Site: brandenburg
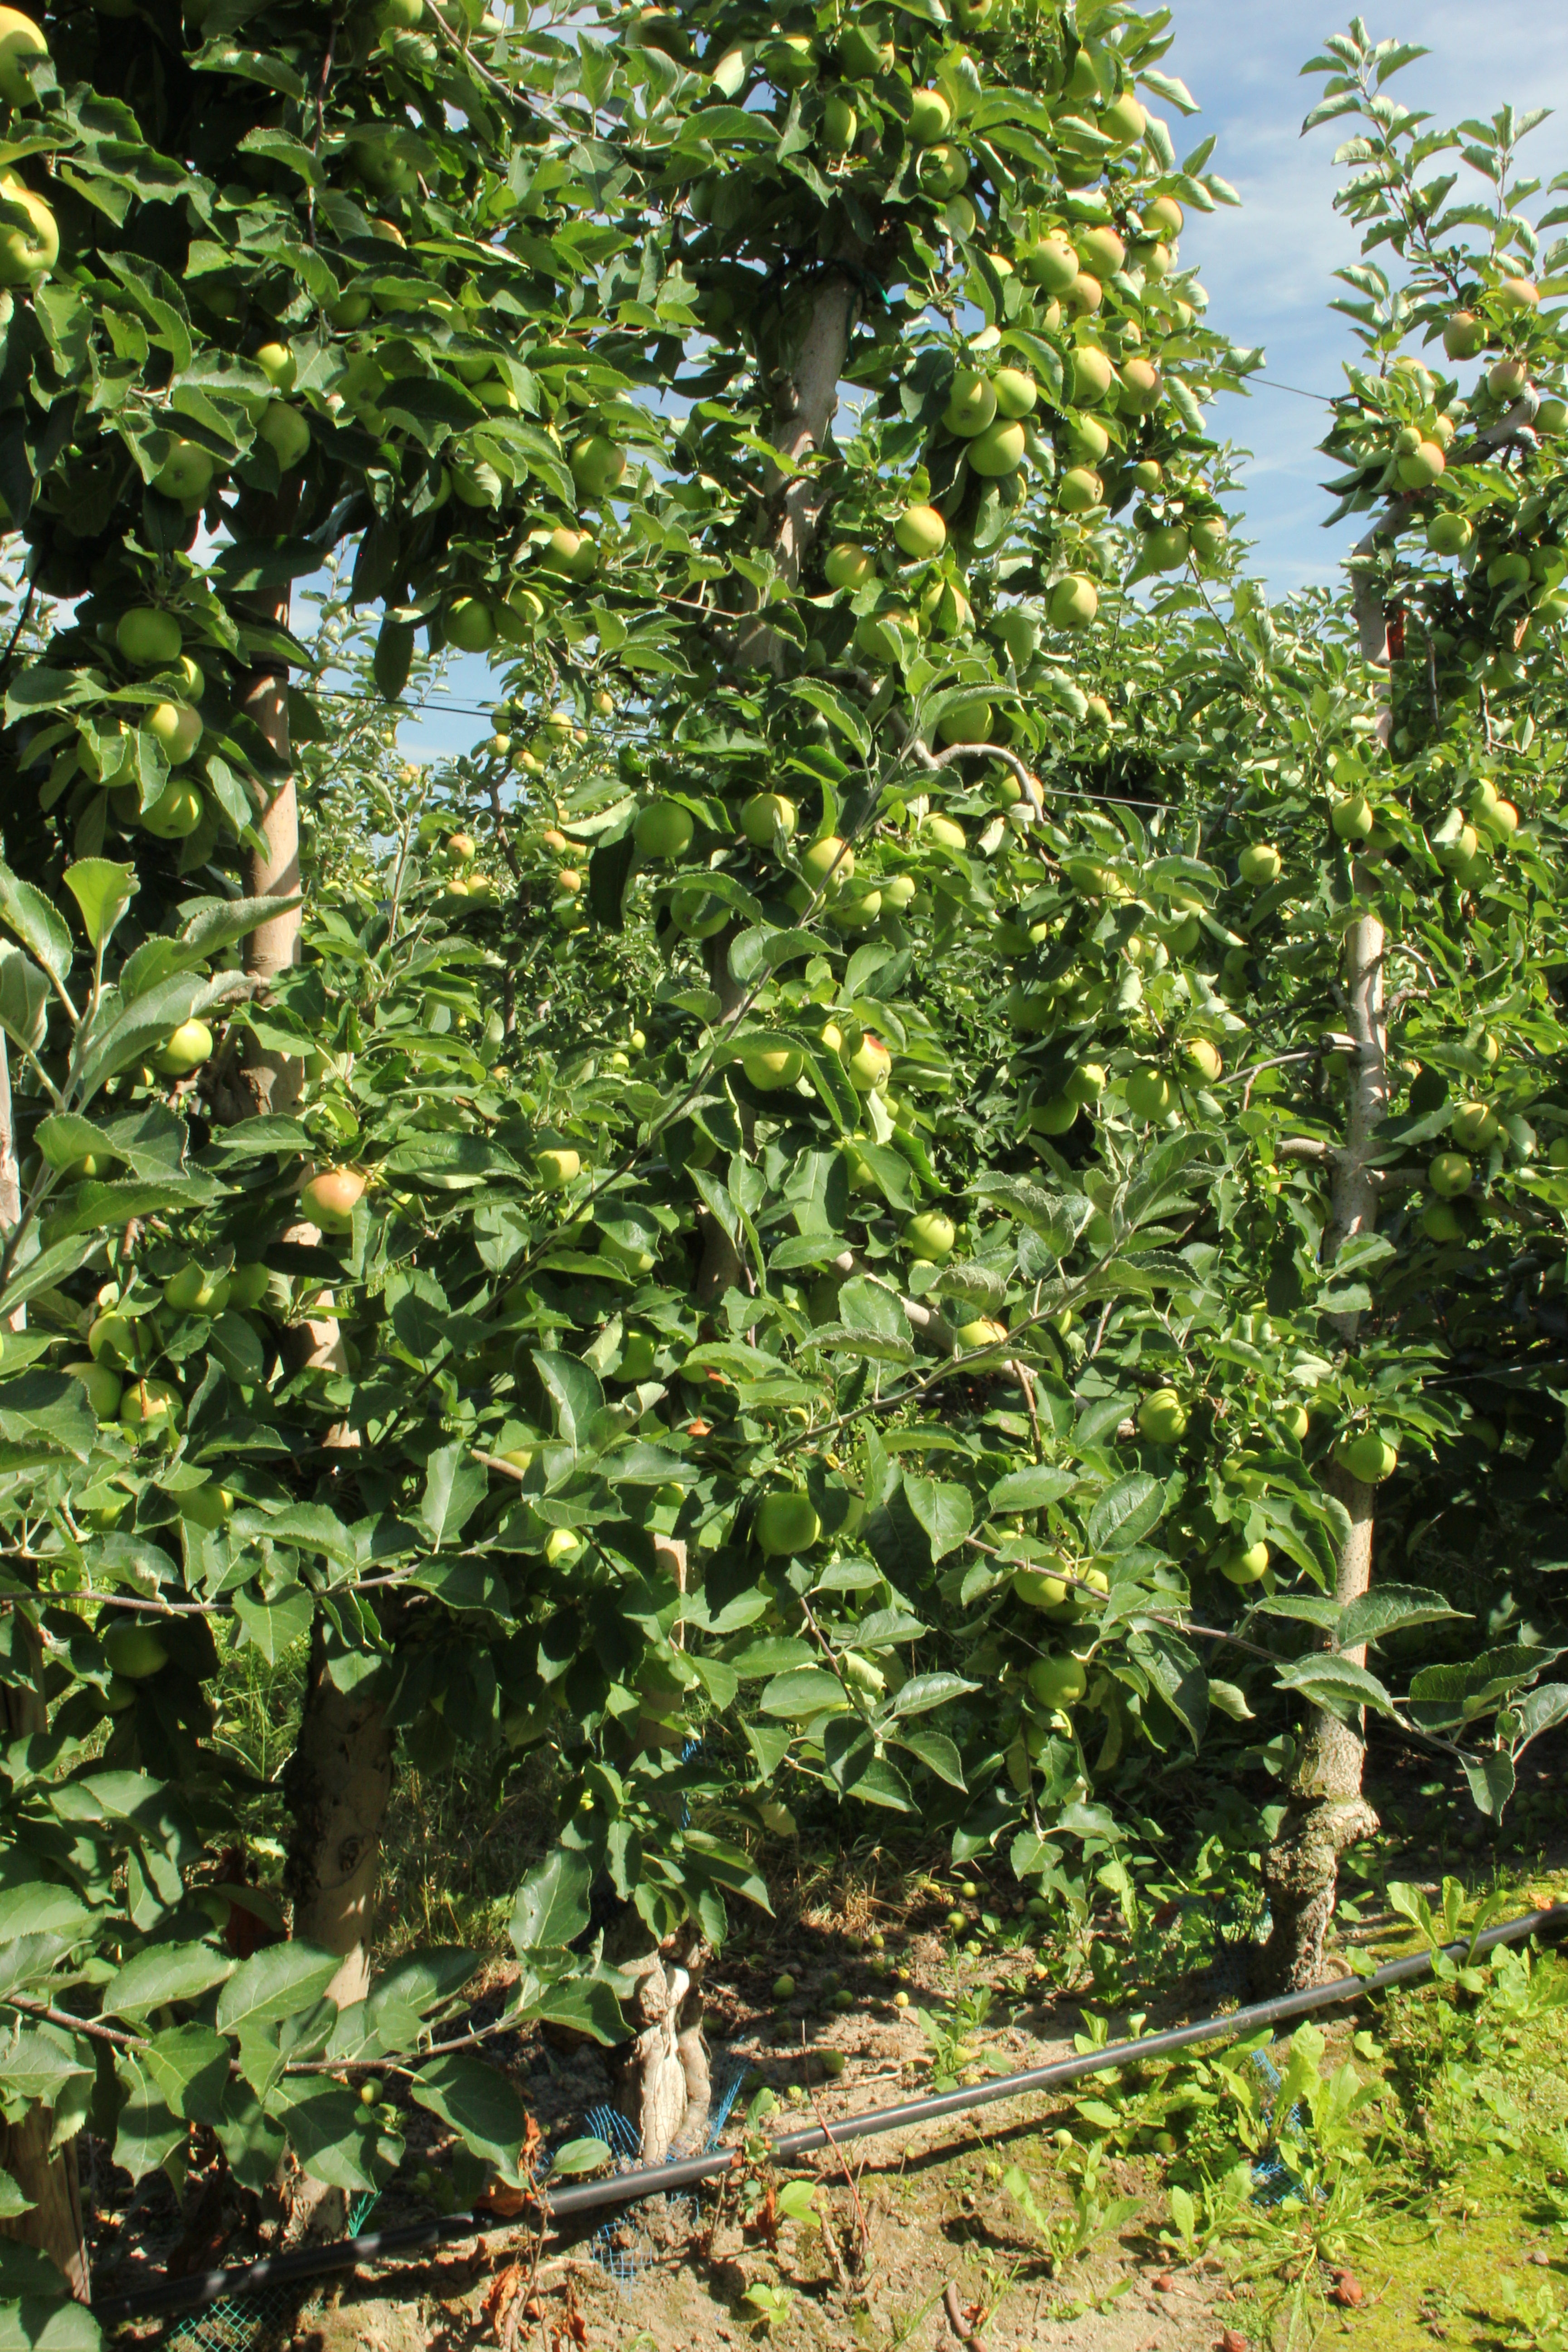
Growth stage (BBCH 77): Development of fruit